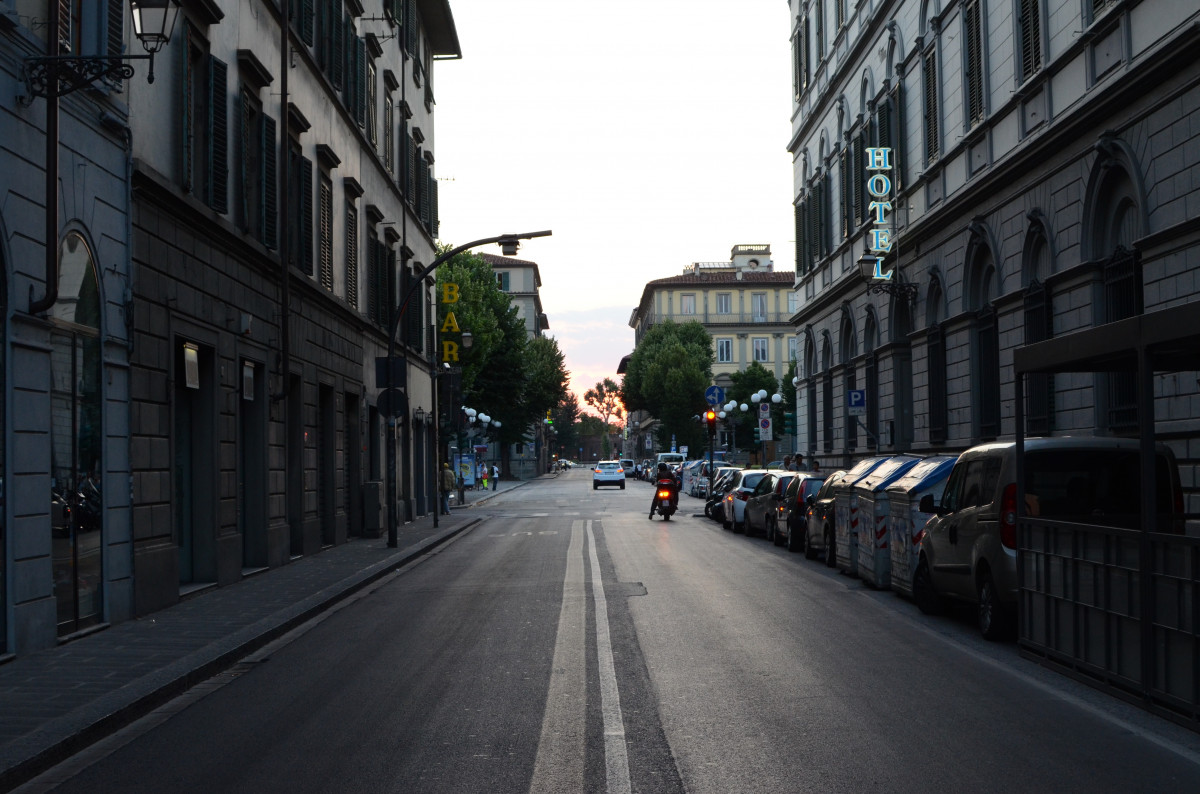
Tags: street, town, alley, city, cityscape, downtown, lane, lighting, infrastructure, neighbourhood, road surface, urban area, residential area